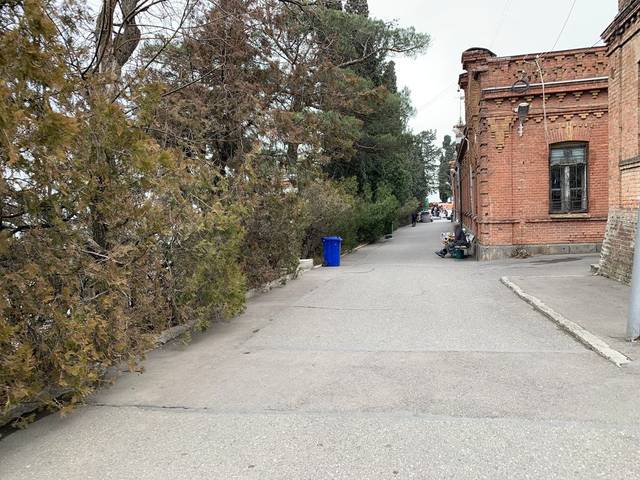
Region: Georgia
Coordinates: 41.688, 44.805